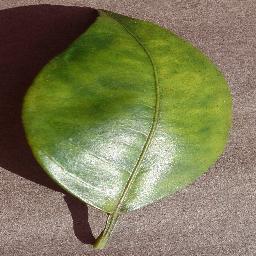
Label: Orange___Haunglongbing_(Citrus_greening)